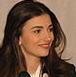
Age: 26